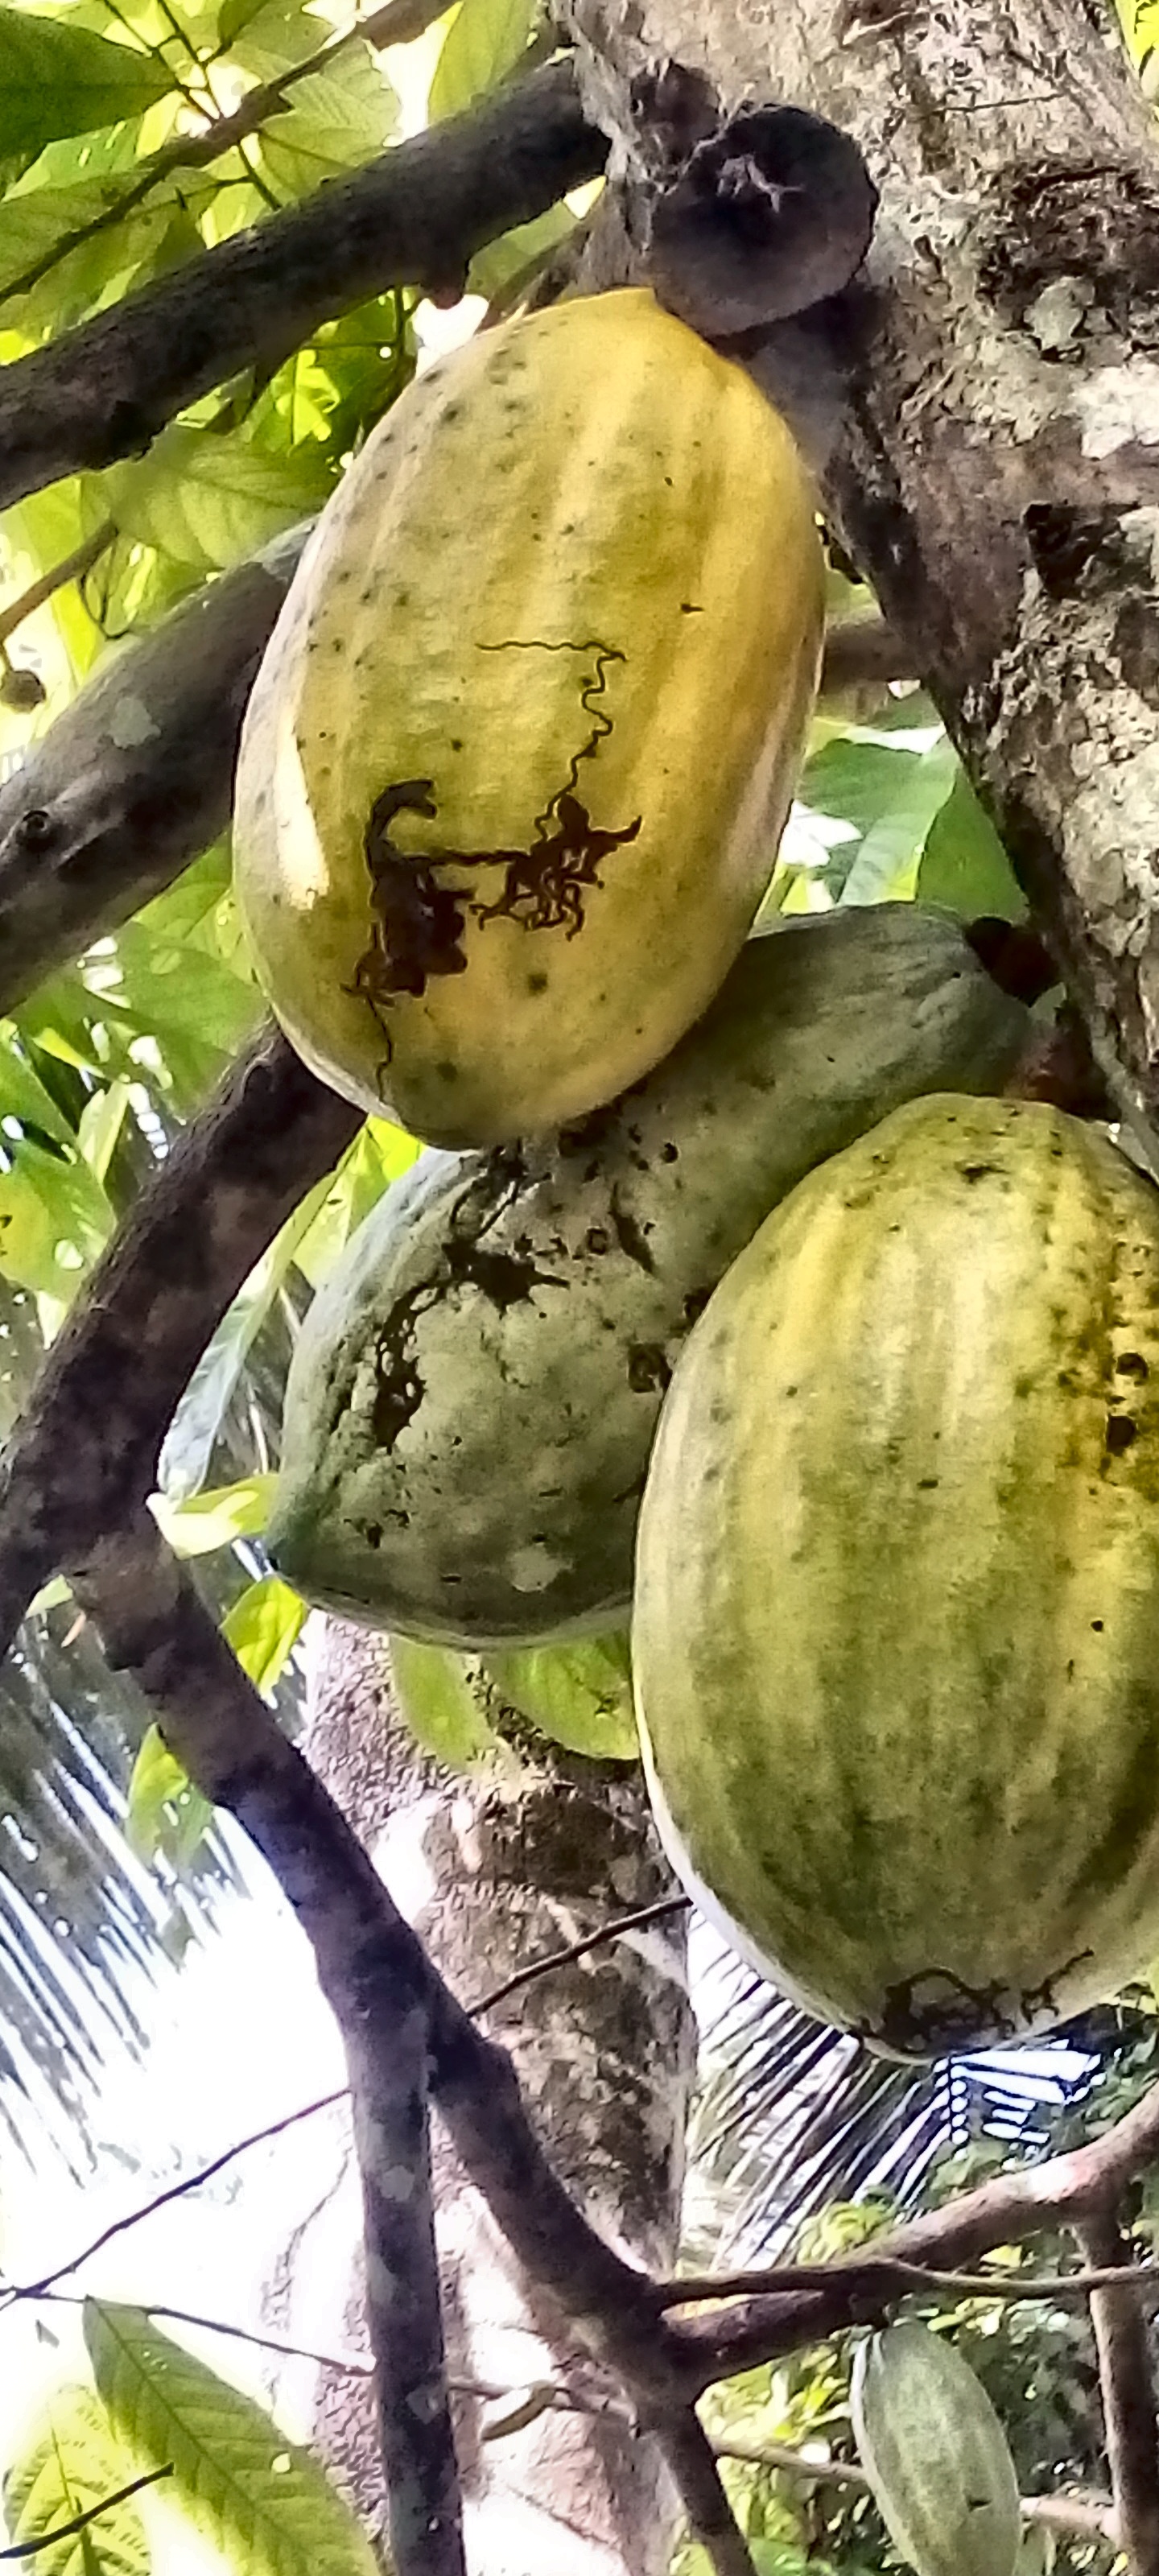
Maturity: mature
Variety: Amelonado